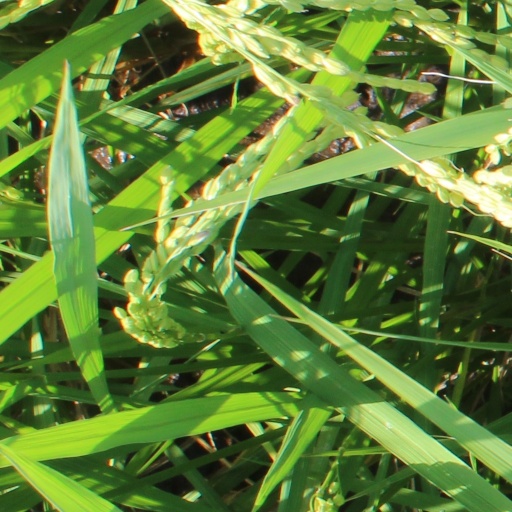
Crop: rice